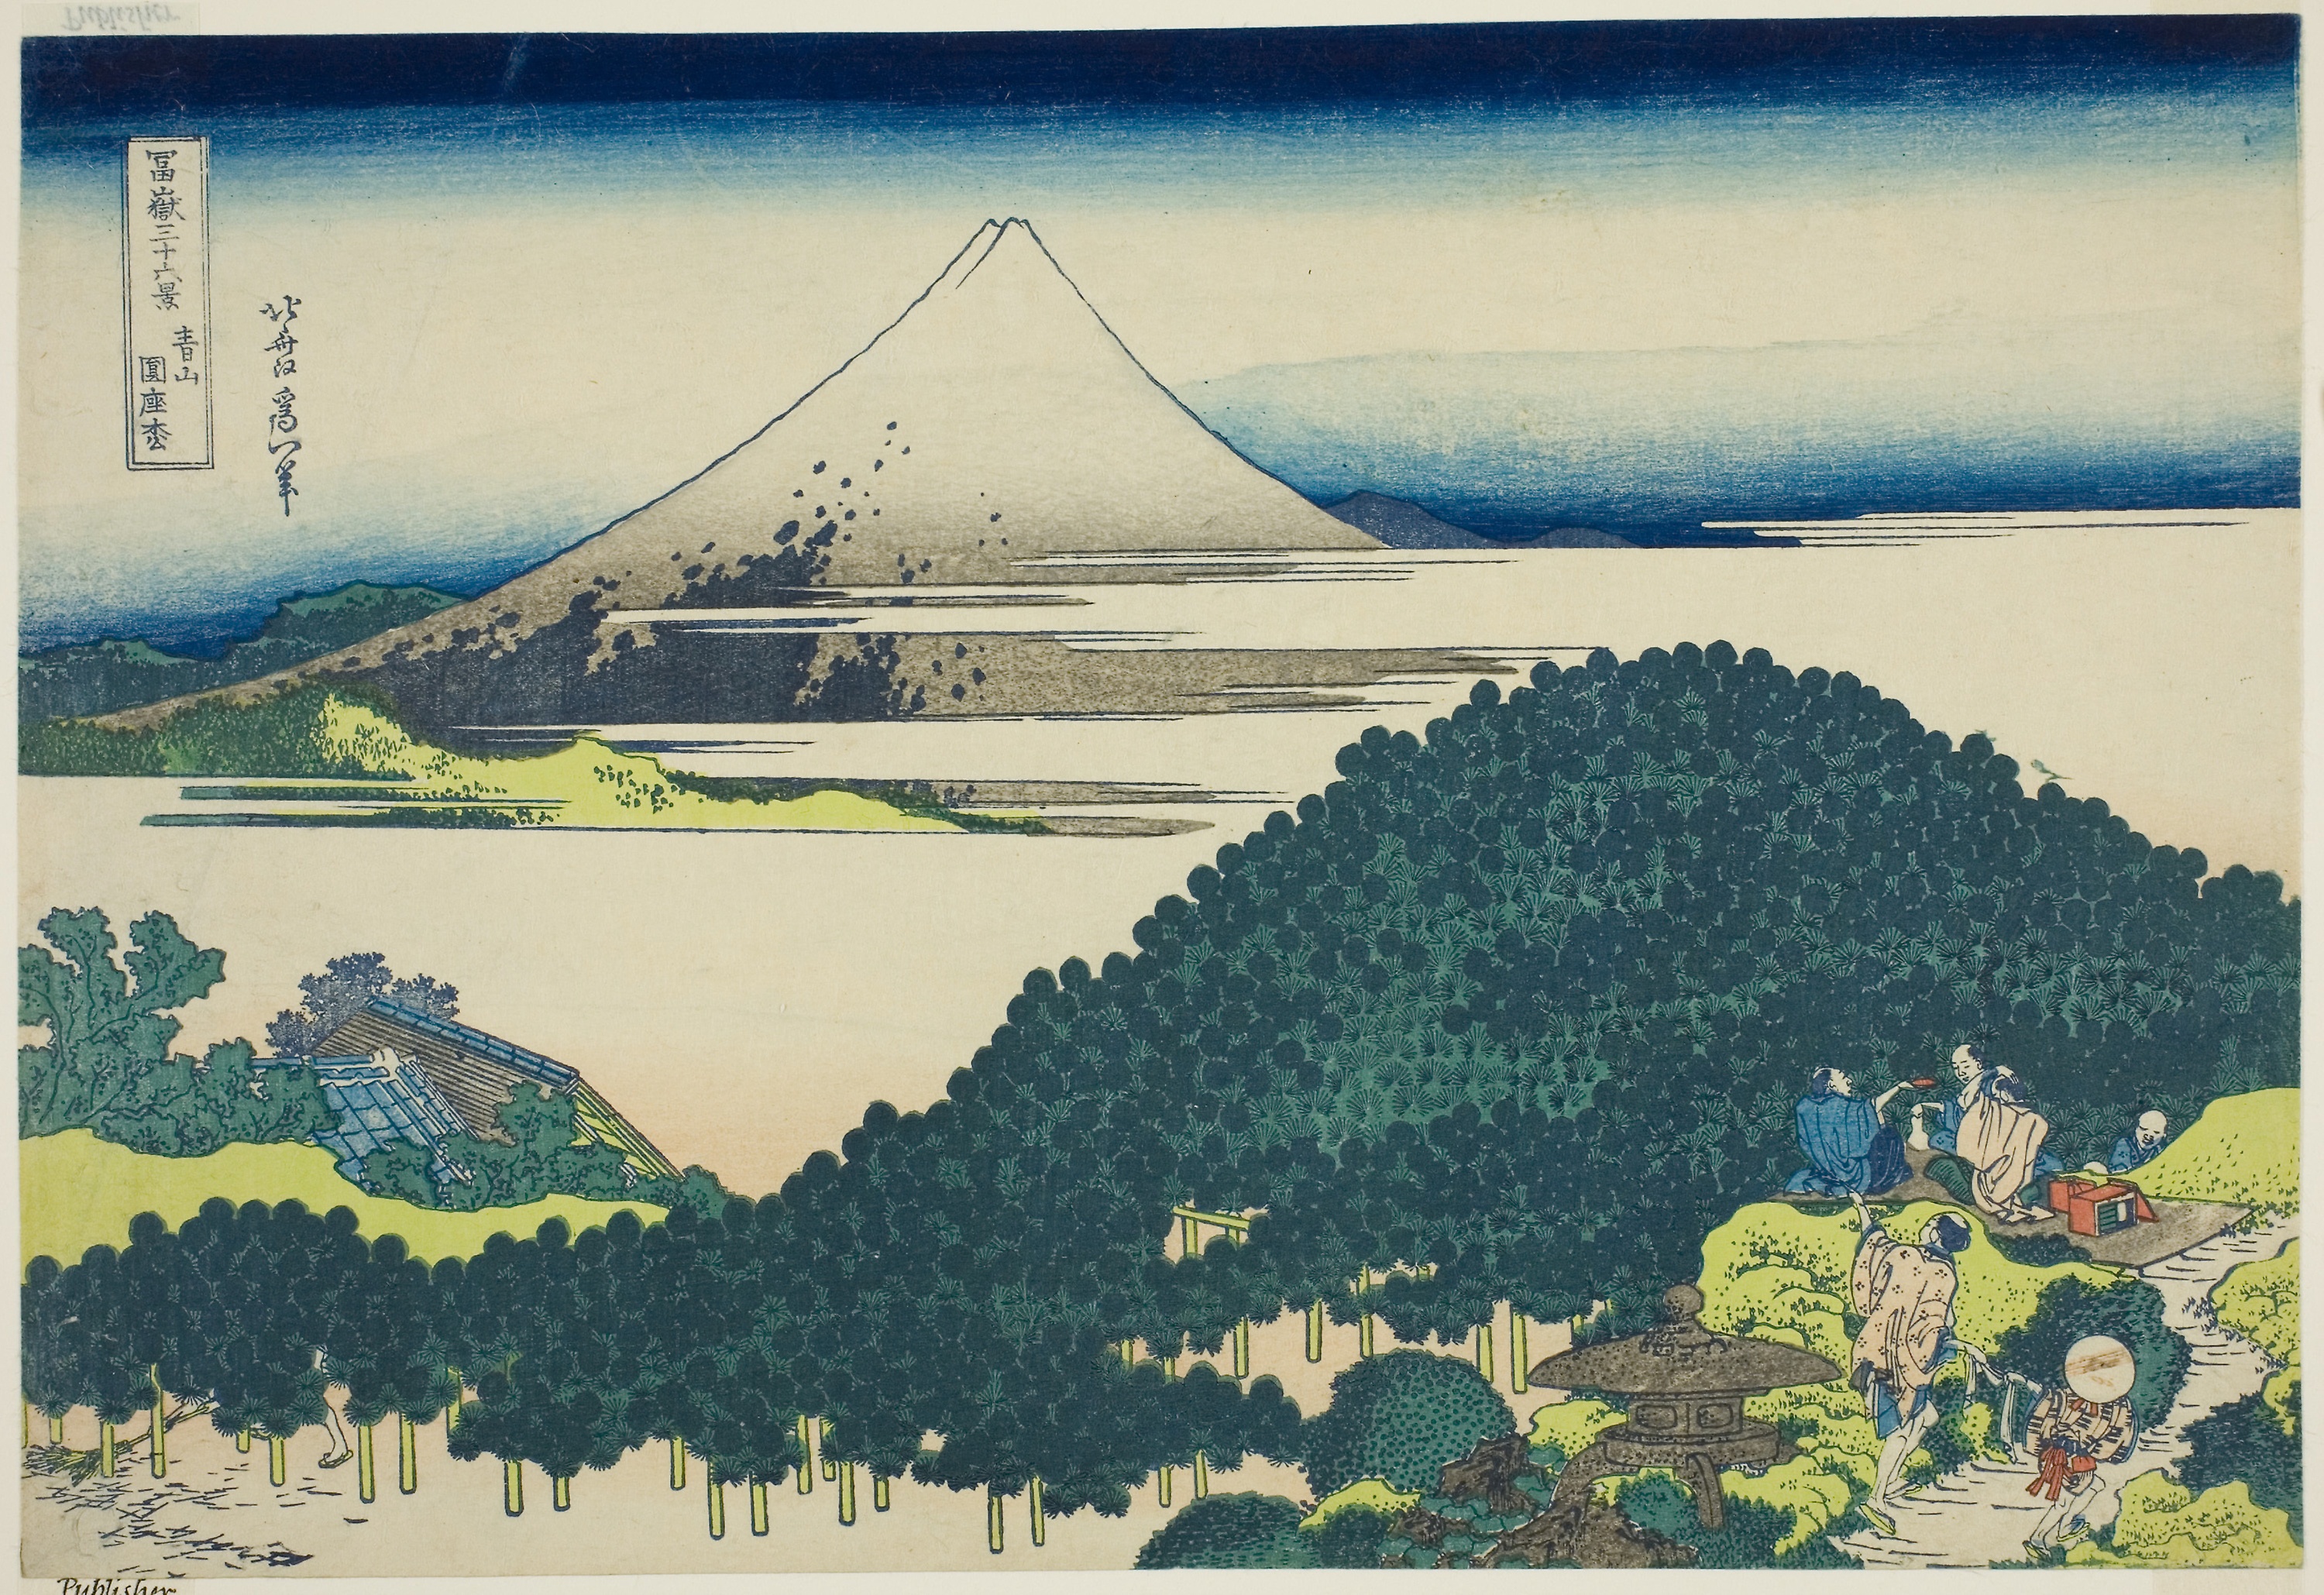
water resources, water, reservoir, paper product, sky, fixed link, landscape, tree